Kim Yong-nam

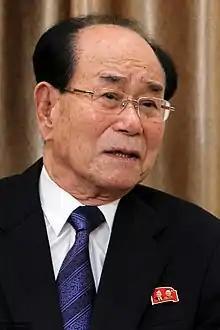

Kim embarked on a two-week tour of Mongolia, Algeria, Egypt, Ethiopia, and Singapore on July 20, 2007. On March 18, 2008, he embarked on a goodwill tour of four African states. Arriving in Namibia on March 20, he was present for the official completion of a new presidential residence that was built by North Korea. He also held talks with Namibian President Hifikepunye Pohamba and signed an agreement on public health cooperation with Pohamba. He subsequently visited Angola, where he met President José Eduardo dos Santos on March 24, the Democratic Republic of the Congo, where he met President Joseph Kabila on March 26, and Uganda, where he met President Yoweri Museveni on March 29. He returned to North Korea on April 1.